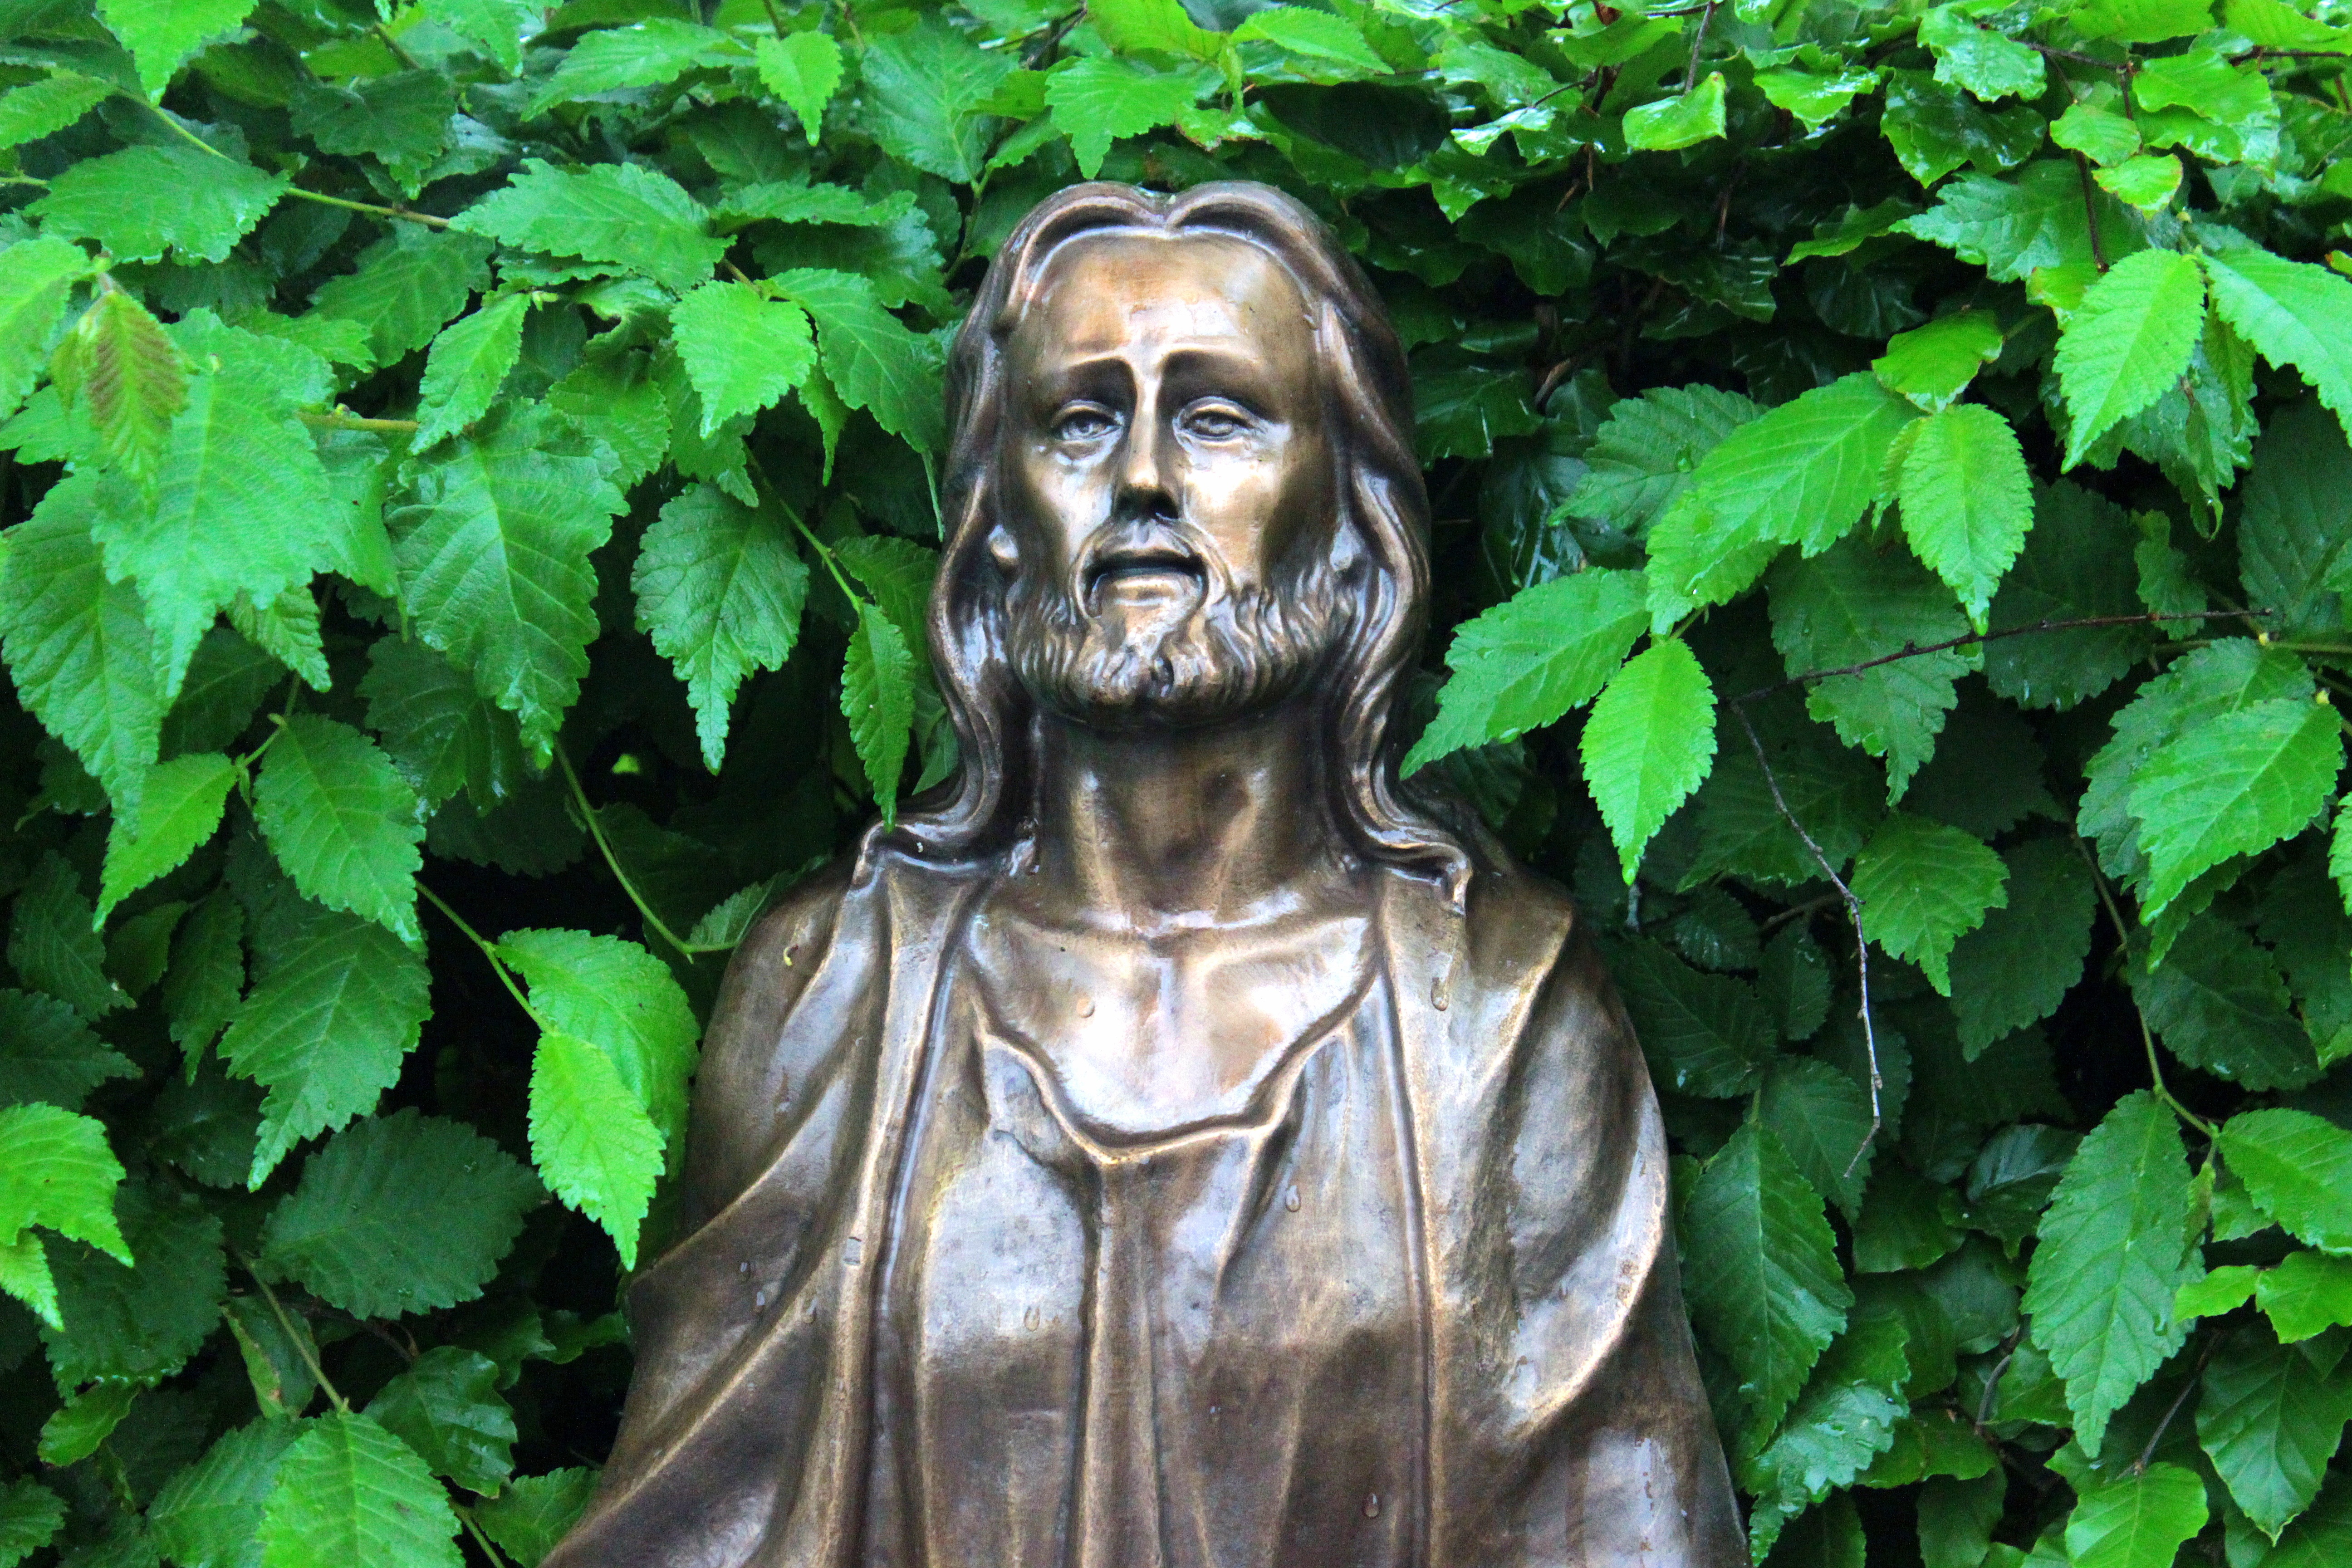
flower, monument, statue, green, jungle, symbol, religion, cemetery, garden, face, sculpture, christ, faith, jesus, christianity, carving, bronze statue, view more painful